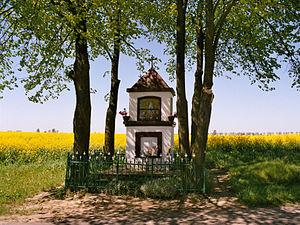
Kowrózek est un village de Pologne situé en Couïavie-Poméranie, dans le gmina de Łysomice.